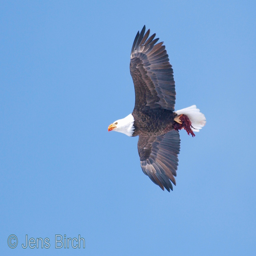
a bald eagle , bringing home edible parts of a carcass of an elk .